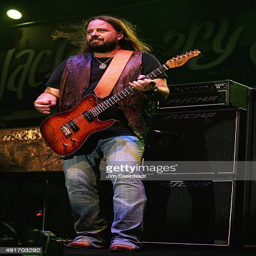
guitarist for the band performs